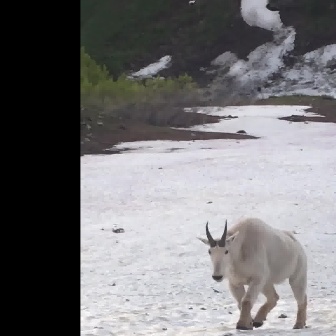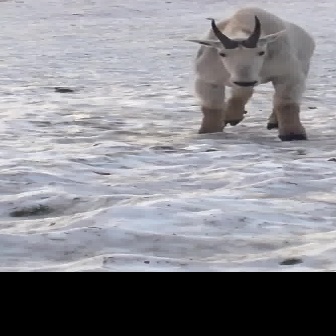
  Please identify the target specified by the bounding box [194,215,307,329] in the first image and locate it in the second image. Return the coordinates in [x_min,y_min,x_max,y_max] format.
Answer: [180,6,315,141]